HMS Oakley (L98)

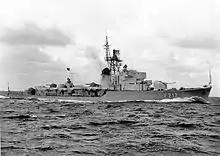
"Gneisenau" in 1967, after rearming

From 28 October 1962, "Gneisenau" underwent a major refit at Howaldtswerke, Kiel, with a more modern armament and sensor outfit being added, and the ship's superstructure and masts being rebuilt. The 4-inch guns and 40 mm Bofors mounts were removed, with a single French 100 mm naval gun forward, and a close-in anti-aircraft armament of four L/70 40 mm Bofors guns, in one twin and two single mounts. Dutch DA02 air search radar and M40 fire control systems were fitted. "Gneisenau" re-entered service after this rebuilt on 5 March 1964. In 1965, "Gneisenau" became a stationary training ship, and went into reserve in 1968. She was stricken on 30 September 1972 and was cannibalized for spare parts at Wilhelmshaven before being sold in October 1968 and scrapped from 18 January 1977.